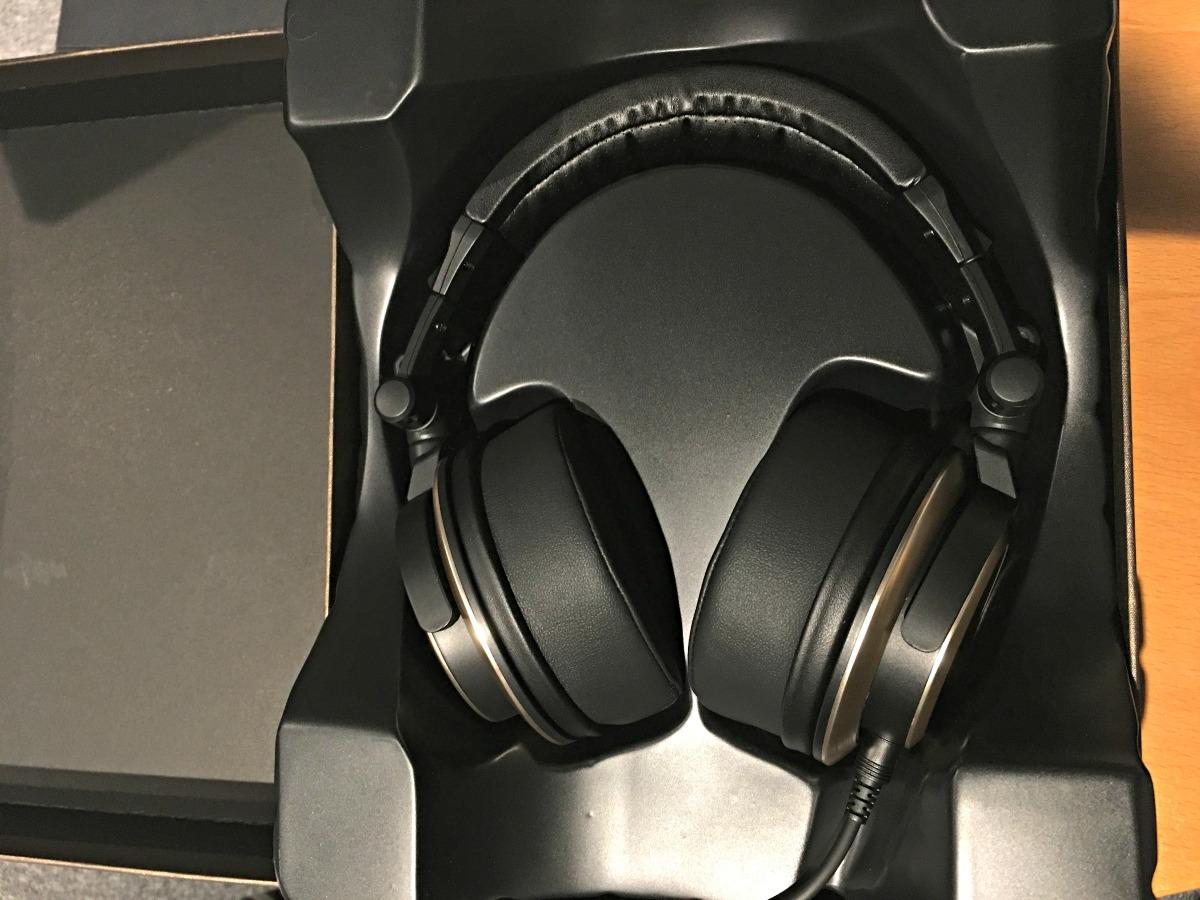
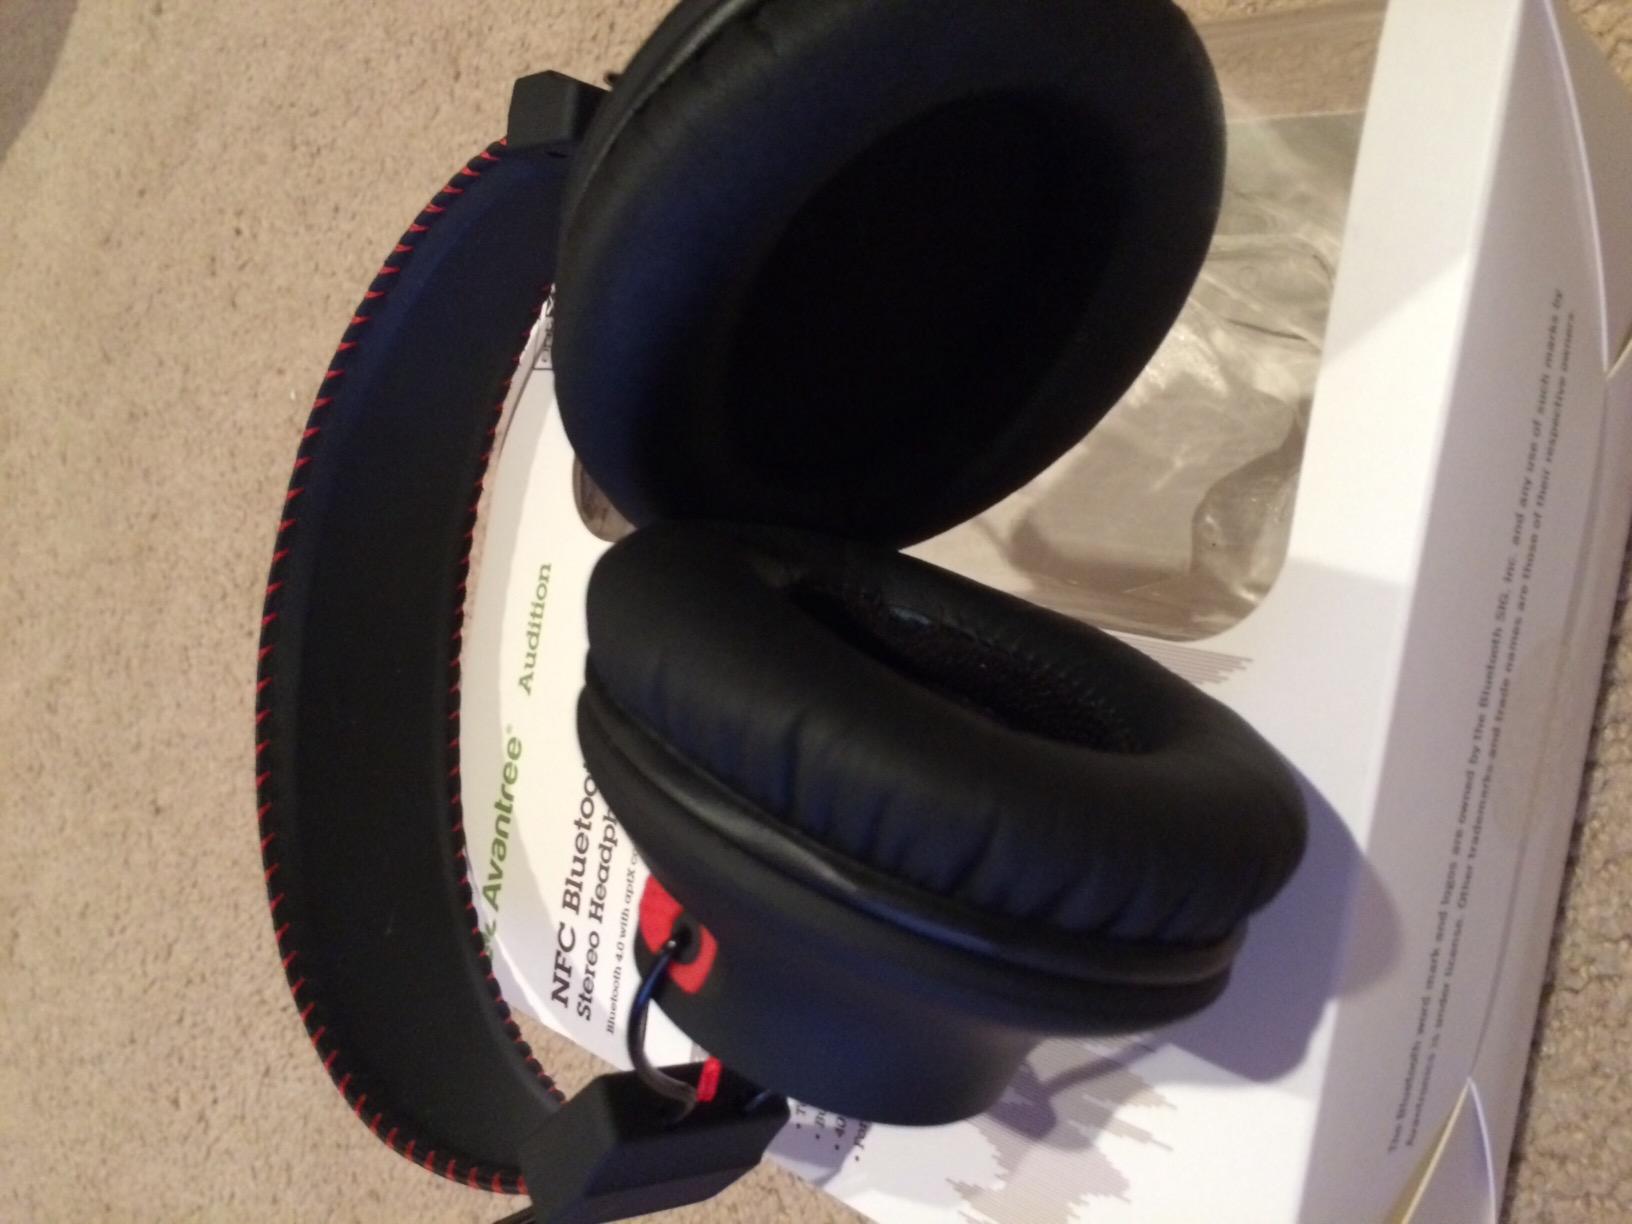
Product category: headphones
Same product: no